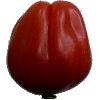
Label: Tomato Heart 1